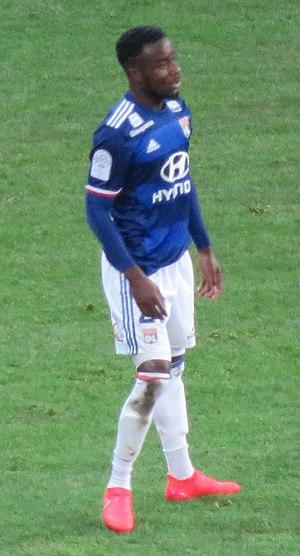
Maxwel Cornet lors de la deuxième mi-temps du match entre Lille et Lyon le 18 novembre 2016